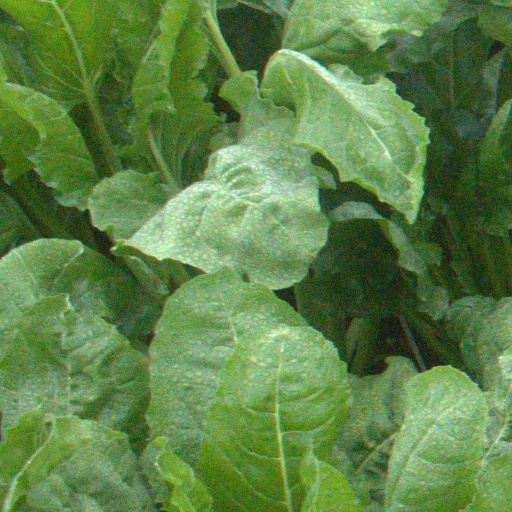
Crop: sugar beet